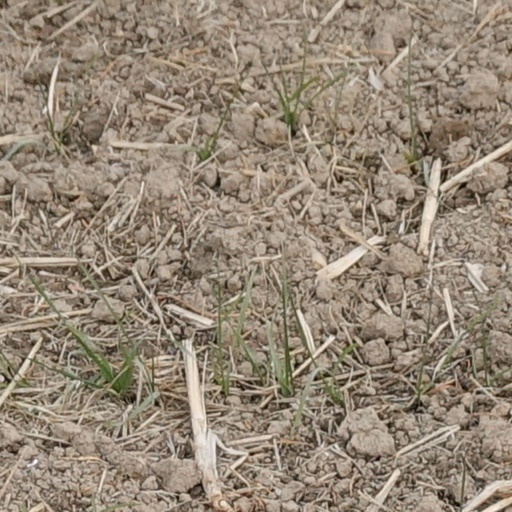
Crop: wheat